Presidency of Franklin Pierce

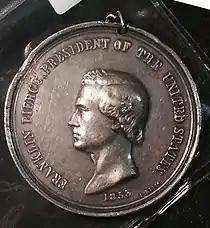
Photograph of Indian Peace Medal

Pierce frequently vetoed federally-funded internal improvements such as roads and canals. The first bill he vetoed would have provided funding for mental asylums, a cause championed by reformer Dorothea Dix. In vetoing the bill, Pierce stated, "I cannot find any authority in the Constitution for making the Federal Government the great almoner of public charity throughout the United States." Though he vetoed several other internal improvement projects, Pierce did sign some bills providing for federal funding for infrastructure projects; Northern critics charged that Pierce tended to favor projects that benefited the South. Pierce also called for a lowering of the Walker tariff, which had itself lowered the tariff rates to an historically low level. In the final days of his presidency, Pierce signed the Tariff of 1857, which further reduced tariff rates.